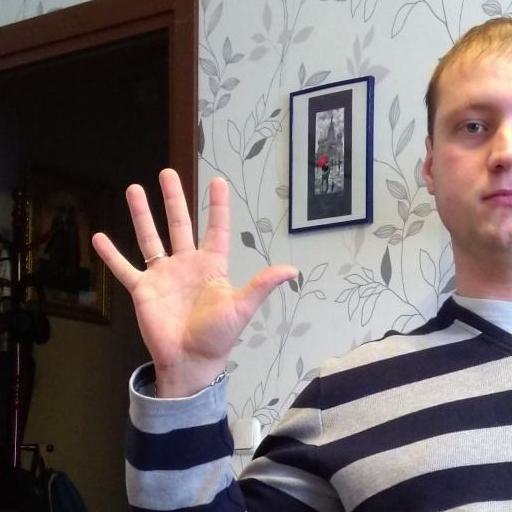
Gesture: palm